Samos (satellite)

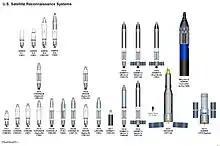
U.S. reconnaissance satellites: SAMOS at the top left and CORONA at the bottom left.

During this period, the rival CORONA program, which saw its first launch in February 1959, began operation. SAMOS emerged as a more advanced satellite with additional capabilities that due to its larger mass would be launched on the Atlas-Agena booster instead of the Thor-Agena. While CORONA took photographs and returned them to Earth in a film capsule, SAMOS would instead electronically scan its film and beam images down by radio link.